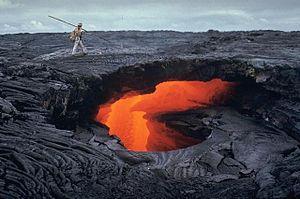
Tube de lave sur les flancs du Mauna Ulu, Hawaï, États-Unis